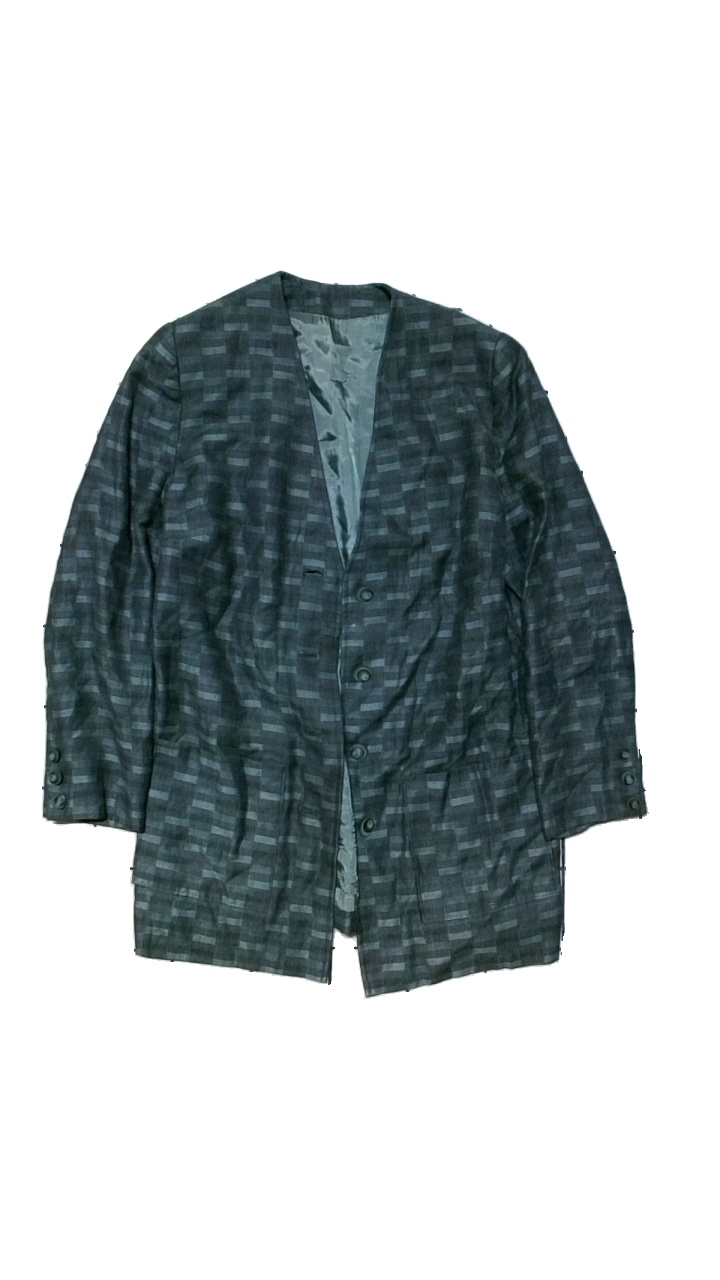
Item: Outerwear (Ladies)
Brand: Missing
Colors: Green
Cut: None
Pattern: Checkered print
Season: Autumn
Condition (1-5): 3
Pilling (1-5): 3
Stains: Minor
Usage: Reuse
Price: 150-250